Monument historique

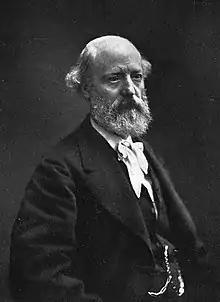
Eugène-Emmanuel Viollet-le-duc, a friend of Prosper Merrimée, was one of the first architects employed to restore some of the first buildings listed on the Historic Monuments register in 1840.

The end of the 1980s and the beginning of the 1990s saw the beginning of the protection of the industrial heritage, both the architecture (the mill of the Menier chocolate factory by Jules Saulnier in Noisiel was classified in 1992) and the machines (the automobile collection Schlumpf was classified in 1978 to avoid its dispersion). At the same time the mission of maritime and fluvial heritage, with the classification of lighthouses, beacons, river cranes, then boats (the first of these were the three-masted "Duchesse Anne" and the barge "Mad-Atao" in 1982), etc. The first underground public toilet of France, the Lavatory Madeleine, was granted the heritage status in 2011.